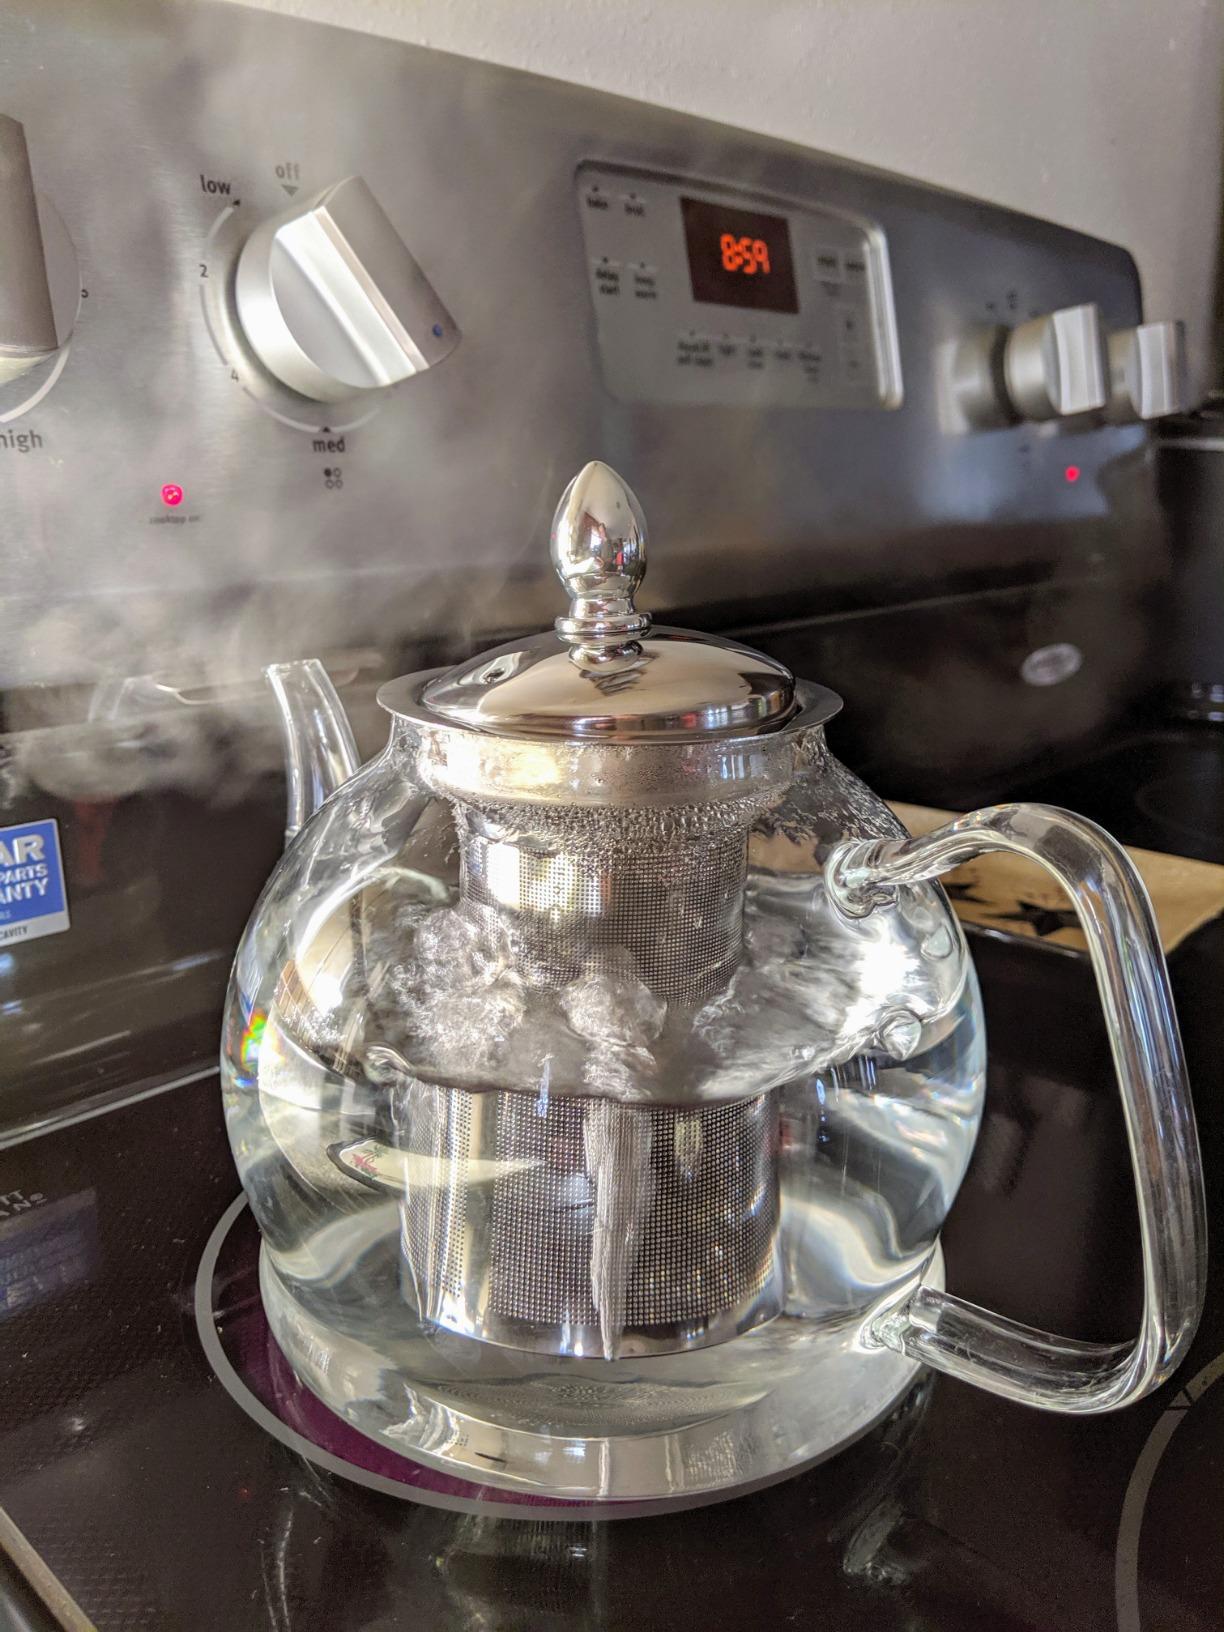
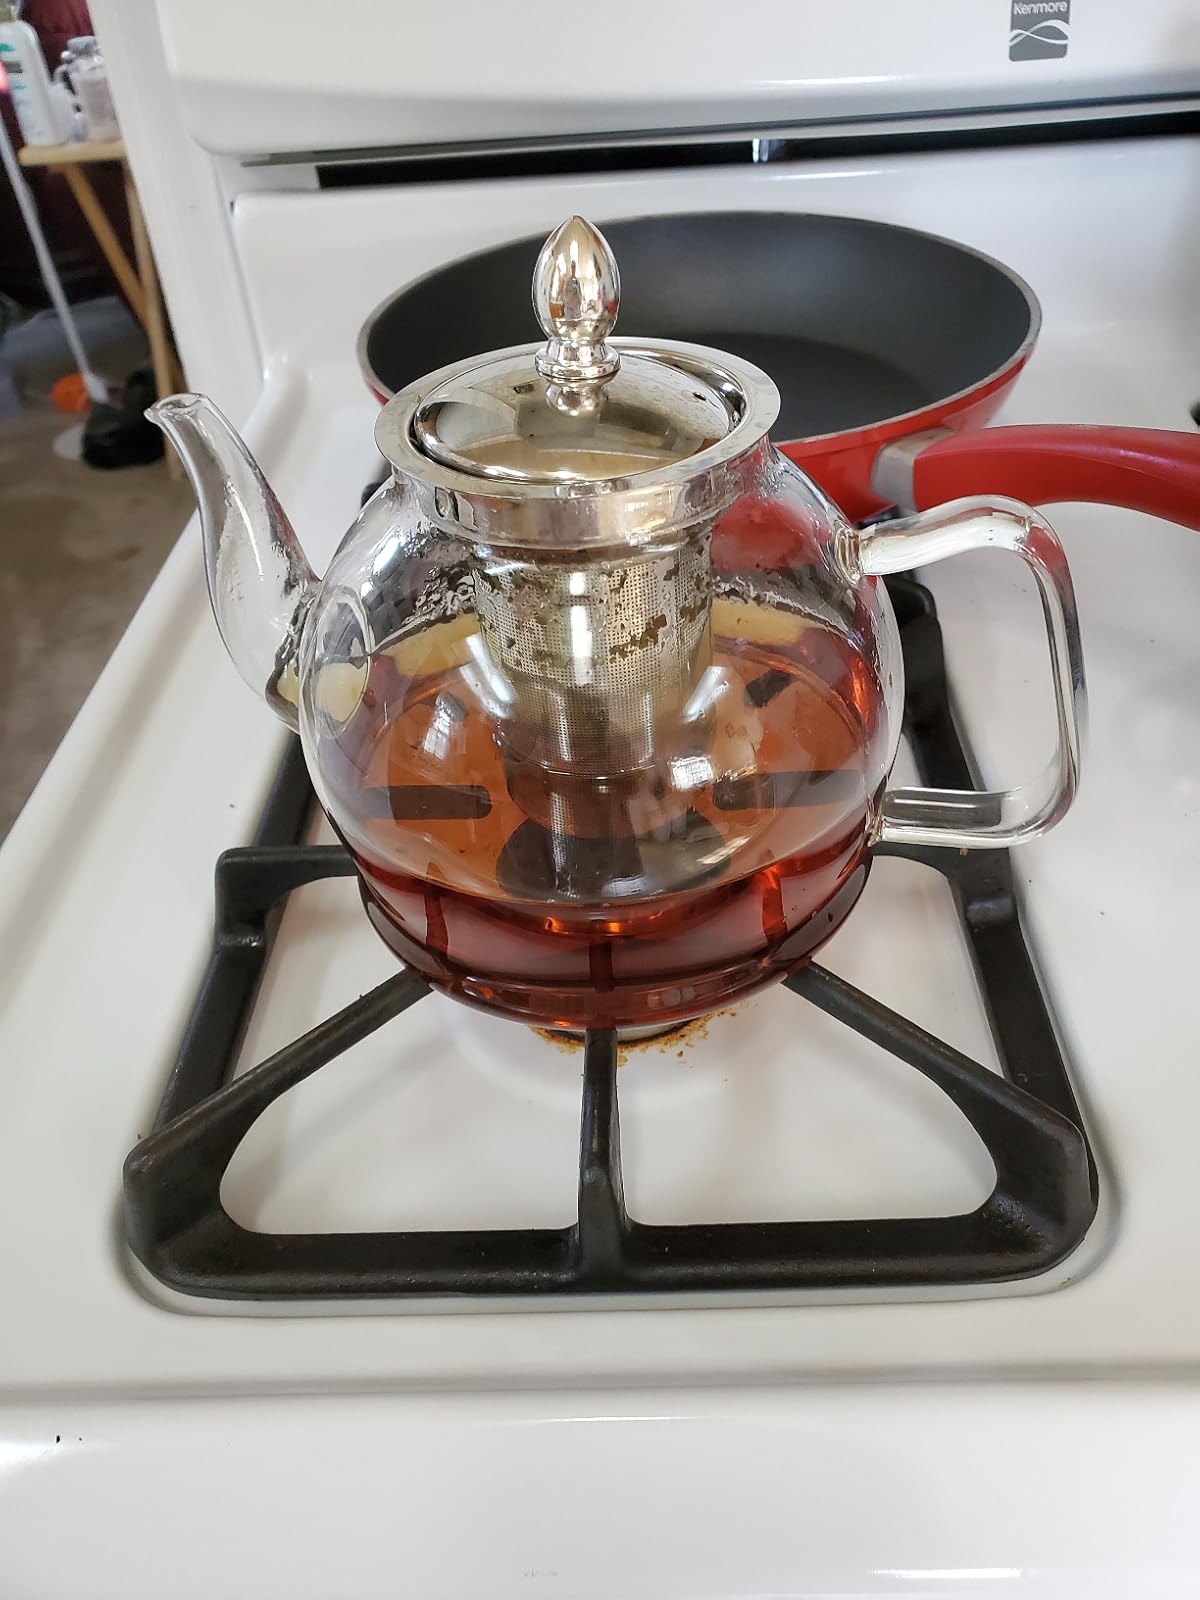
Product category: items_kettle
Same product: yes